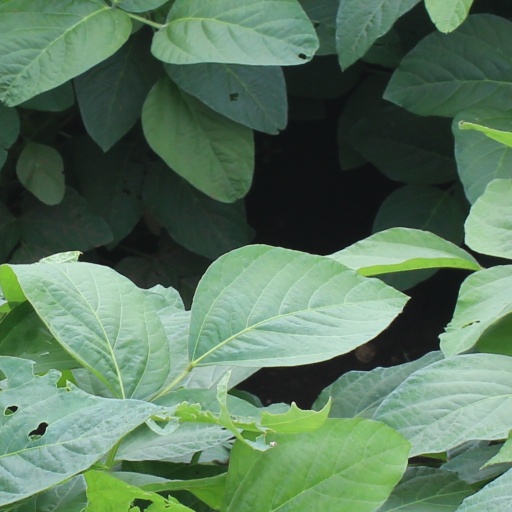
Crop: soybean